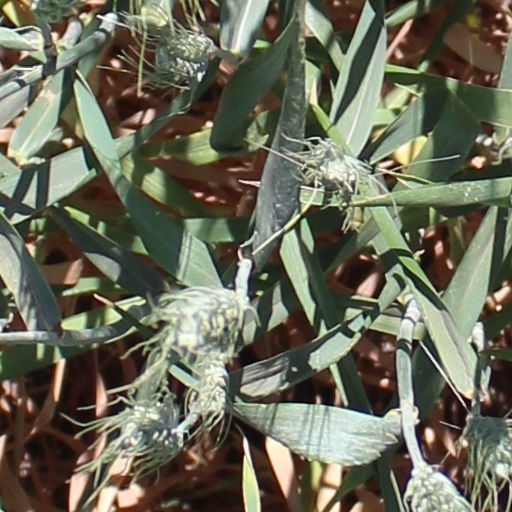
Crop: wheat